Knives Out

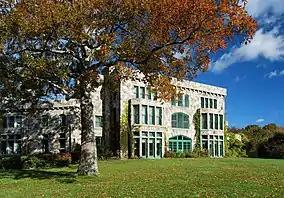
Estate of the Ames Mansion (pictured in 2010), which doubled for the Thrombey residence in interior scenes.

Bergman was assembling the filmmaking crew while Johnson revised the script in early 2018. Johnson instructed the filmmakers to find an estate that exuded Harlan's mystery writing sensibilities, citing the thriller "Sleuth" (1972) as a reference for recognizable visual elements. Bergman scouted several homes with his team before centering the film's production on two sprawling mansions in suburban Boston; a privately owned nineteenth-century Gothic Revival manor that was used for exterior shots, and Ames Mansion, a 20-room historic landmark in Borderland State Park in Easton.